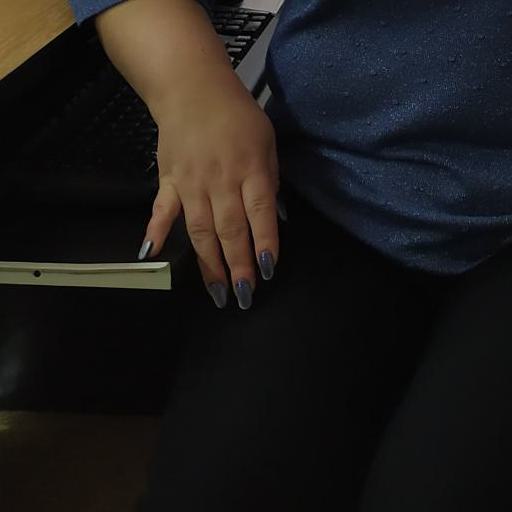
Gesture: no_gesture